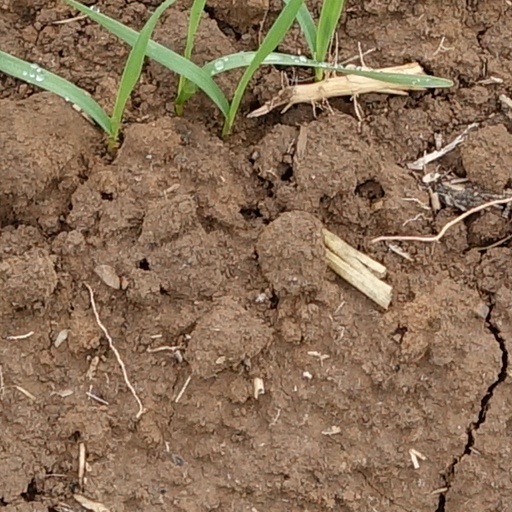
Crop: wheat